Griselda (folklore)

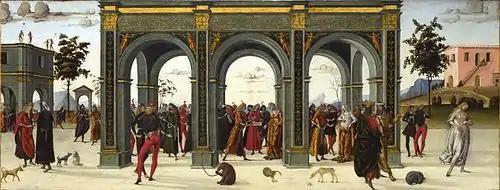
Griselda is sent away as her husband remarries, from a set of Sienese paintings in the National Gallery London (c.1490, by the unnamed Master of the Story of Griselda)

Griselda (anglicised to Grizzel, Grissel, Grissela and similar forms) is a figure in European folklore noted for her patience and obedience.